Three Fingered Jack

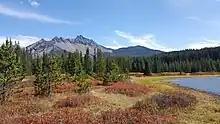
Three Fingered Jack can be seen in the top left of the image, with a heavily forested area and a lake beneath

Lateral and terminal moraines formed on Three Fingered Jack during the last major advance of glacial ice in the area during the Wisconsin glaciation, along with glacial striations, altered vegetation patterns, and lithologies that suggest glacial transport of material. Jack Glacier (unofficially-named) is the sole glacier remaining on the volcano, located in a shaded cirque on the northeast side. The glacier resides at an unusually low altitude for the central Oregon Cascades it is protected by tall ridges to the south and west. Jack Glacier has an area of , though historically it has reached estimated areas of up to . It is likely stagnant. During the Little Ice Age, which spanned roughly 1350 to 1850, the glacier produced moraines with heights close to , which are dotted with of ash from the Sand Mountain cinder cone chain and of ash from the Blue Lake Crater cinder cone.